Manaw Gododdin

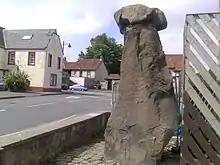
Stone of Mannan

The Gaelic form of the name is "Manann". Like "Manaw", its etymology is uncertain, with neither form necessarily owing a heritage to the other. In the Early Middle Ages, Brythonic was replaced by Gaelic in the region of Manaw. It was common to retain original place-names, but to alter the pronunciation to be in accord with the language that was then current.